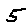
Label: 5